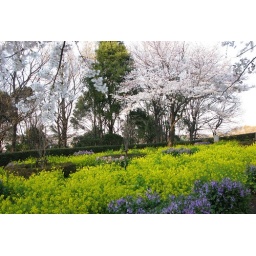
a hill near my house